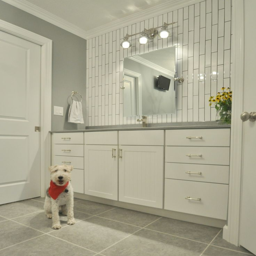
subway tile - and like the lights and cupboards